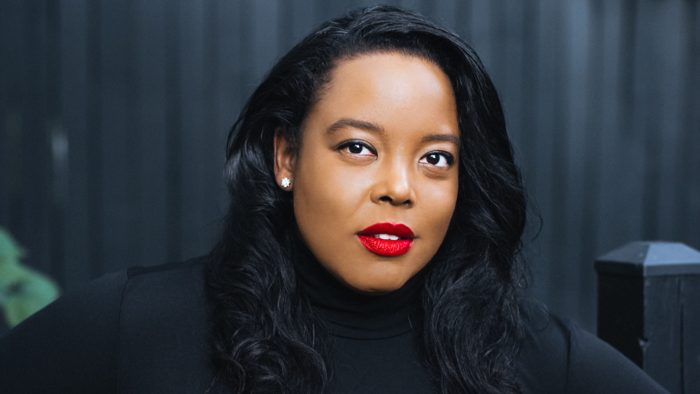
Gender: women